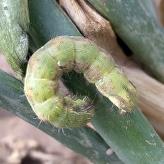
Crop: Onion
Condition: caterpillar-p